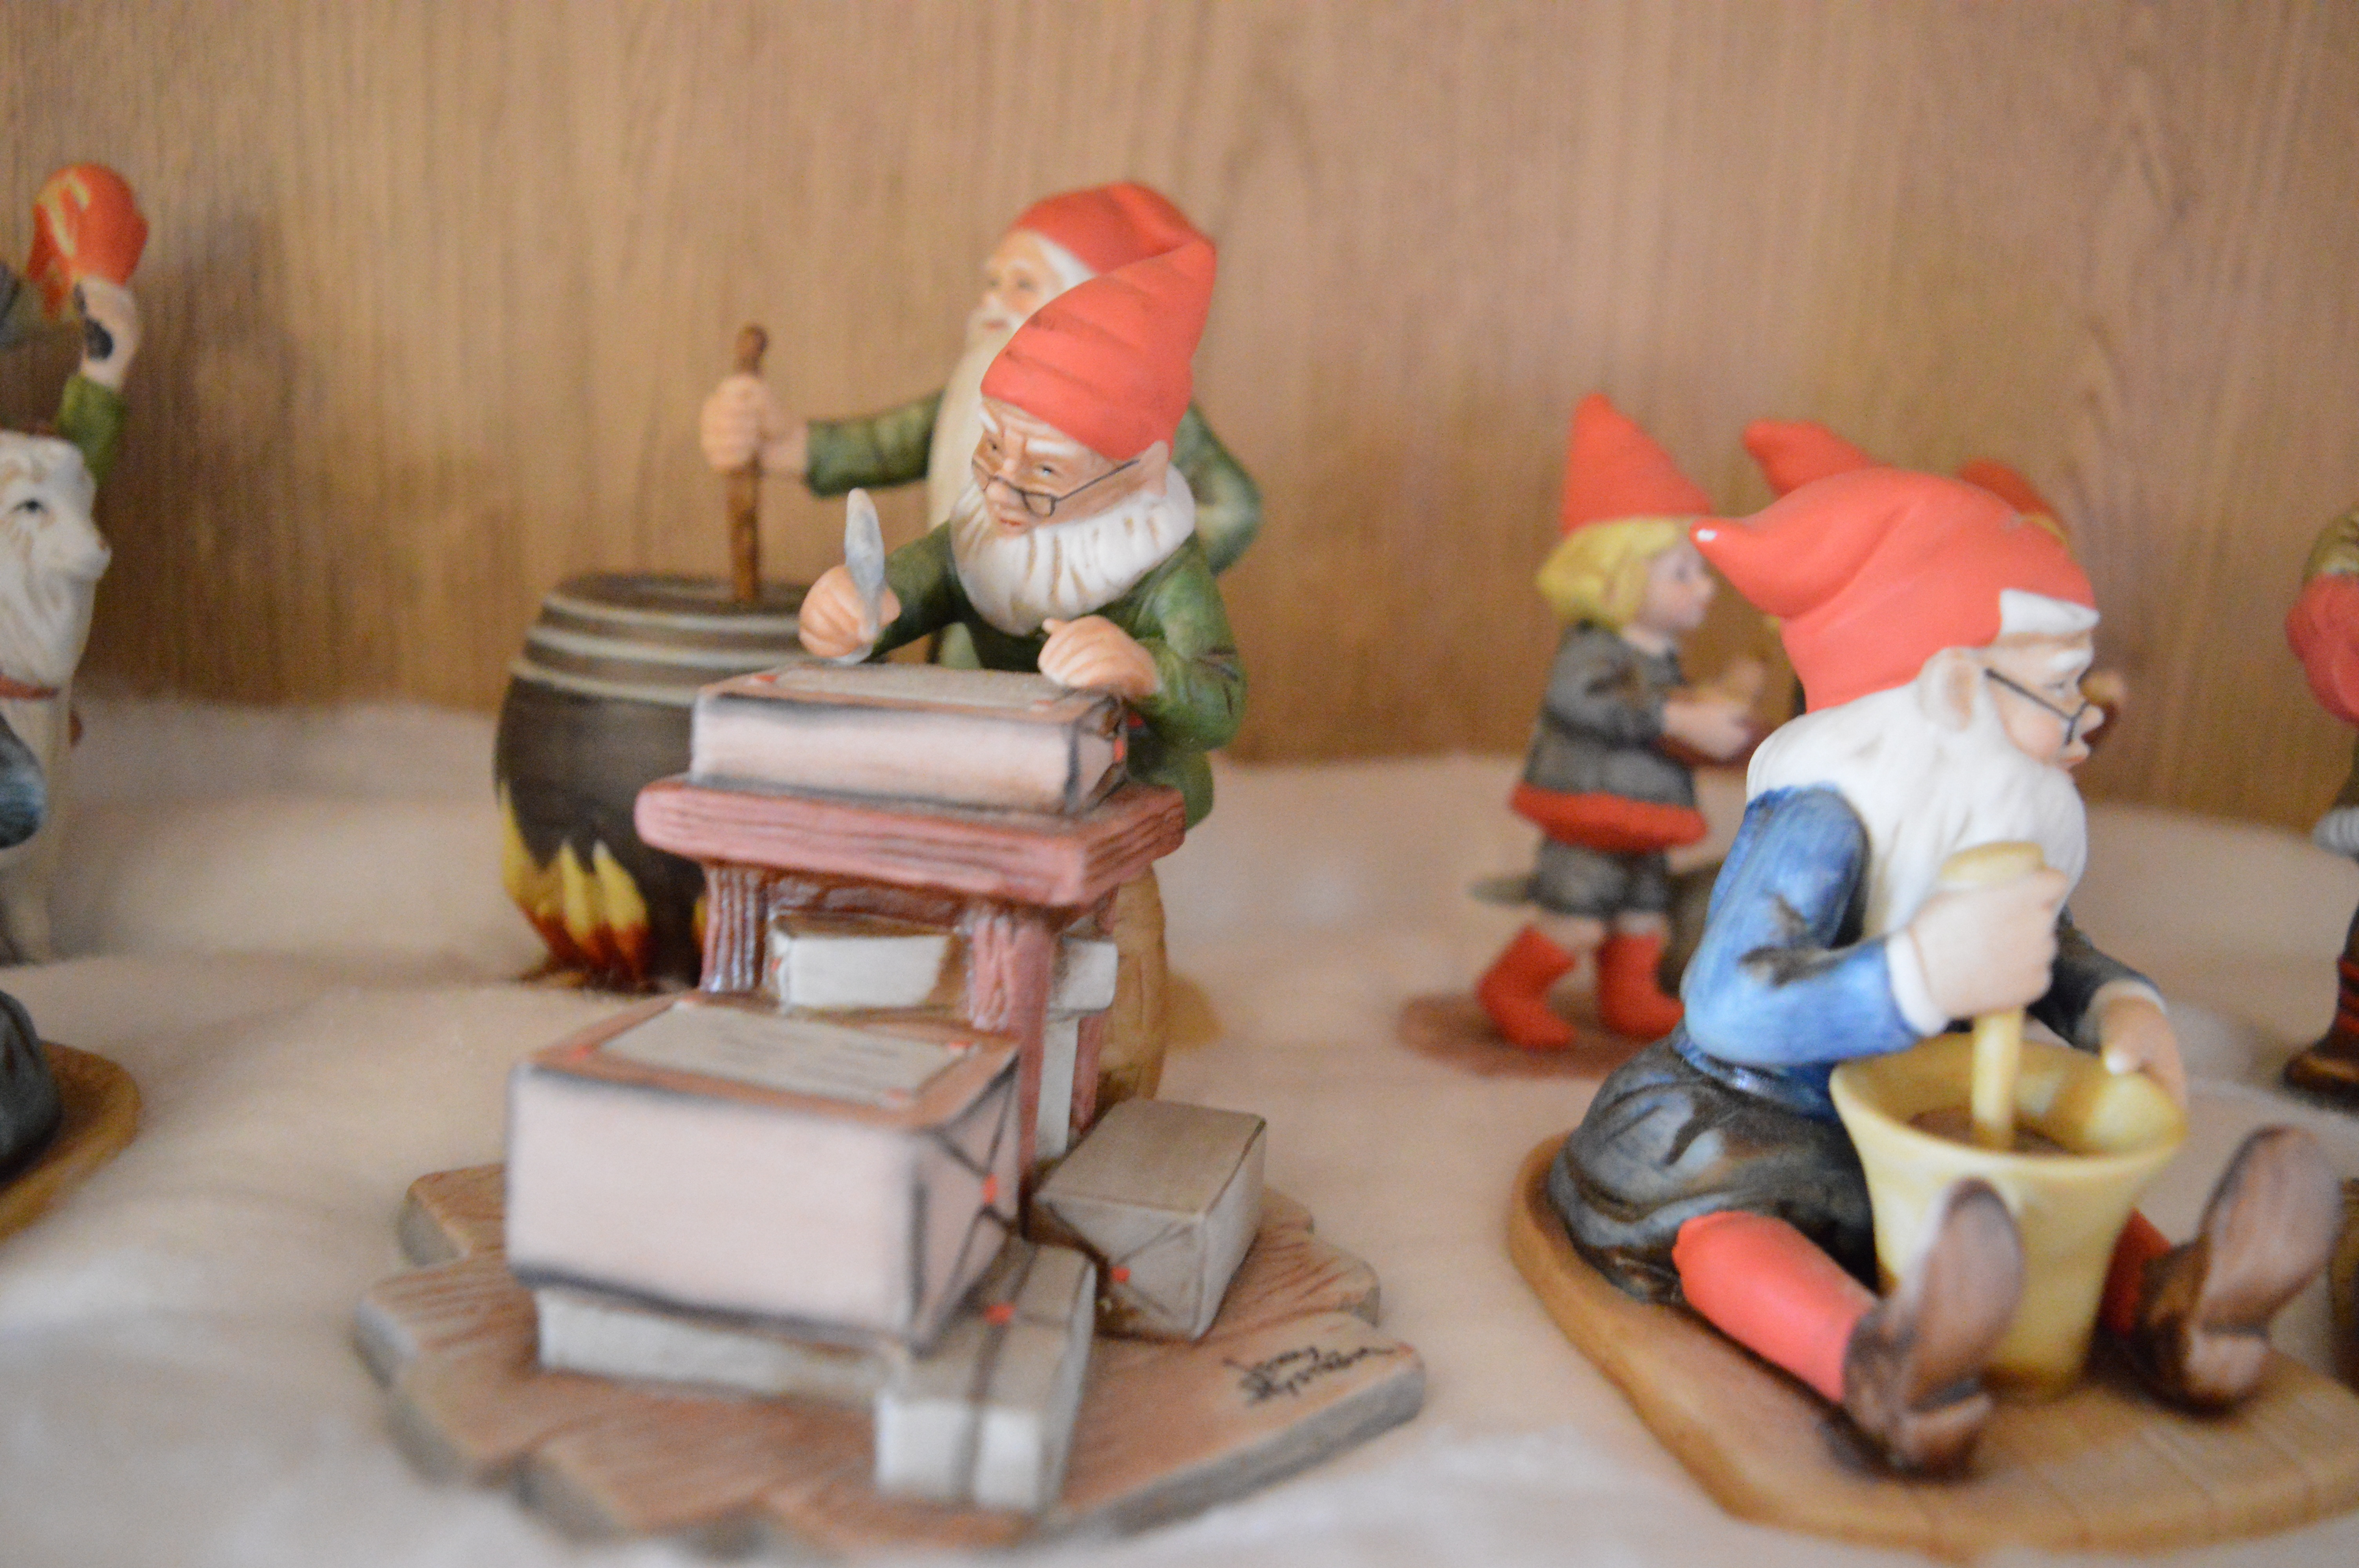
christmas, toy, miniature, christmas decoration, toys, claus, gnomes, christmas eve, nativity scene, minature, ceramincs